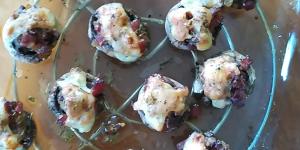
champinones rellenos de jamon y queso crema al horno